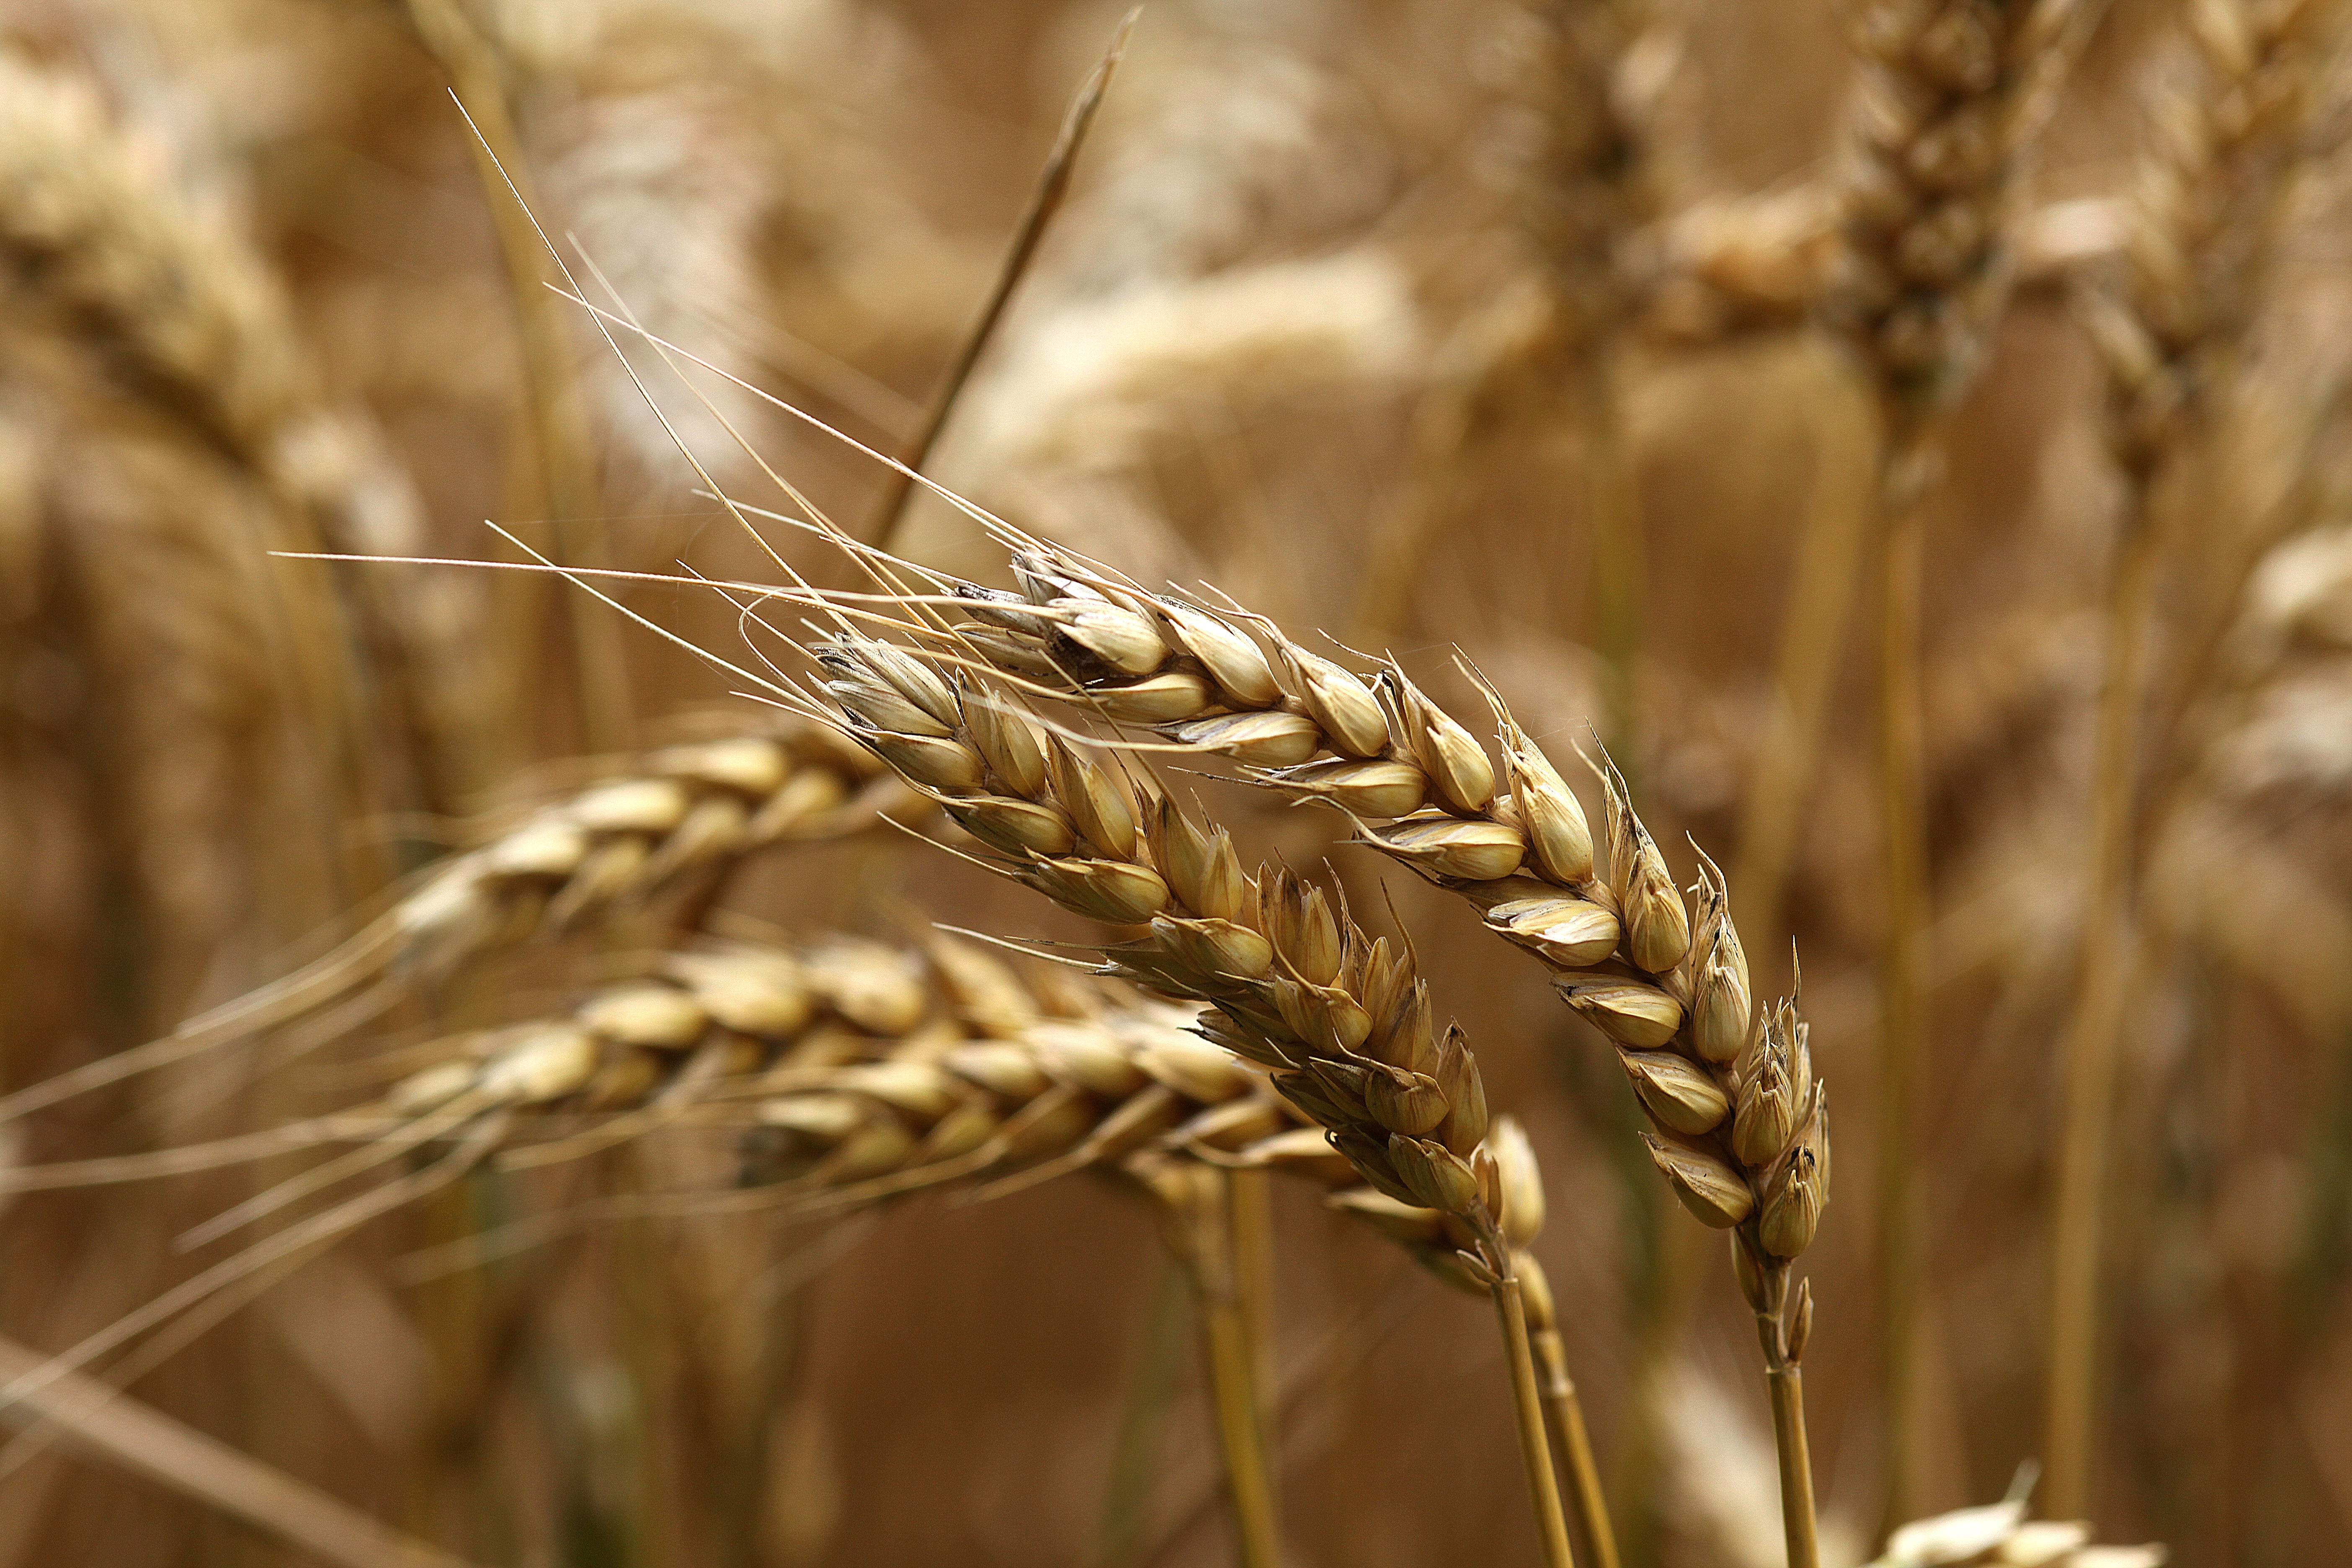
grass, plant, field, barley, wheat, prairie, summer, ripe, food, harvest, crop, ear, agriculture, cereal, close up, sunny, rye, flowering plant, commodity, emmer, triticale, hordeum, grass family, plant stem, land plant, food grain, einkorn wheat